Willis D. Crittenberger

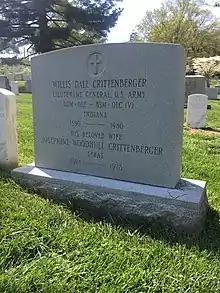
The grave of Lieutenant General Willis Dale Crittenberger at Arlington National Cemetery

Crittenberger married Josephine Frost Woodhull (1894–1978) on June 23, 1918. Two of his three sons served in the United States Armed Forces and died in combat. Corporal Townsend Woodhull Crittenberger (born May 13, 1925) was killed in action during the Rhine River crossing on March 25, 1945, during the final days of World War II, aged just 19. Colonel Dale Jackson Crittenberger (USMA 1950) (born May 27, 1927) commanding the 3rd Brigade of the 9th Infantry Division during the Vietnam War was killed in a mid-air collision on September 17, 1969, while directing combat operations, aged 42. Dale served as a White House military aide to President Eisenhower in 1959 and as a newly promoted major received his new badge of rank from his father's old friend, the President.